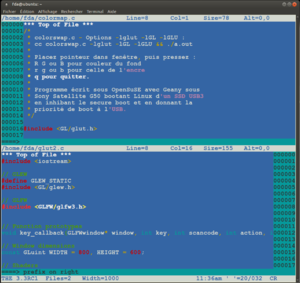
Exemple de fenêtrage de THE
THE est un éditeur de texte en logiciel libre calqué sur le Xavier's Editor de VM/CMS et programmable en REXX sur les systèmes ouverts, dont GNU/Linux.